Blueskin (horse)

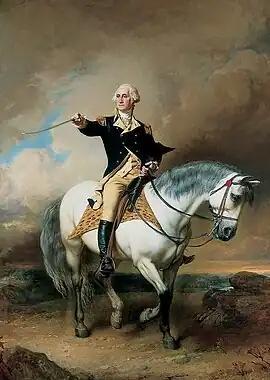
"Portrait of George Washington Taking the Salute at Trenton" by John Faed, featuring Blueskin

Blueskin was a gray horse ridden by George Washington. He was one of Washington's two primary mounts during the American Revolutionary War. The horse was a half-Arabian, sired by the stallion "Ranger", also known as "Lindsay's Arabian", said to have been obtained from the Sultan of Morocco. Blueskin was a gift to Washington from Colonel Benjamin Tasker Dulany (c. 1752–1816) of Maryland. Dulany married Elizabeth French, a ward of Washington's, who gave her away at her wedding to Dulany on February 10, 1773.